Lullaby (2010 film)

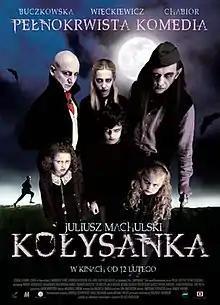
Film poster

Lullaby is a 2010 Polish dark comedy film directed by Juliusz Machulski.